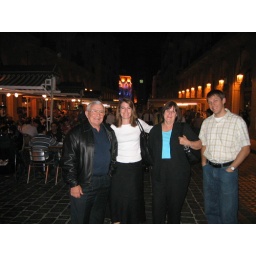
Downtown Beirut. The clock tower in the distance is at the heart of downtown.